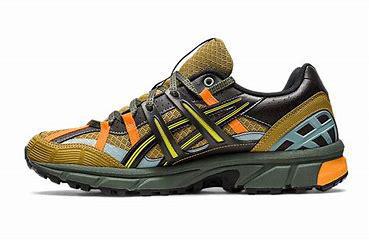
Brand: Asics
Model: Gel Sonoma 15 50